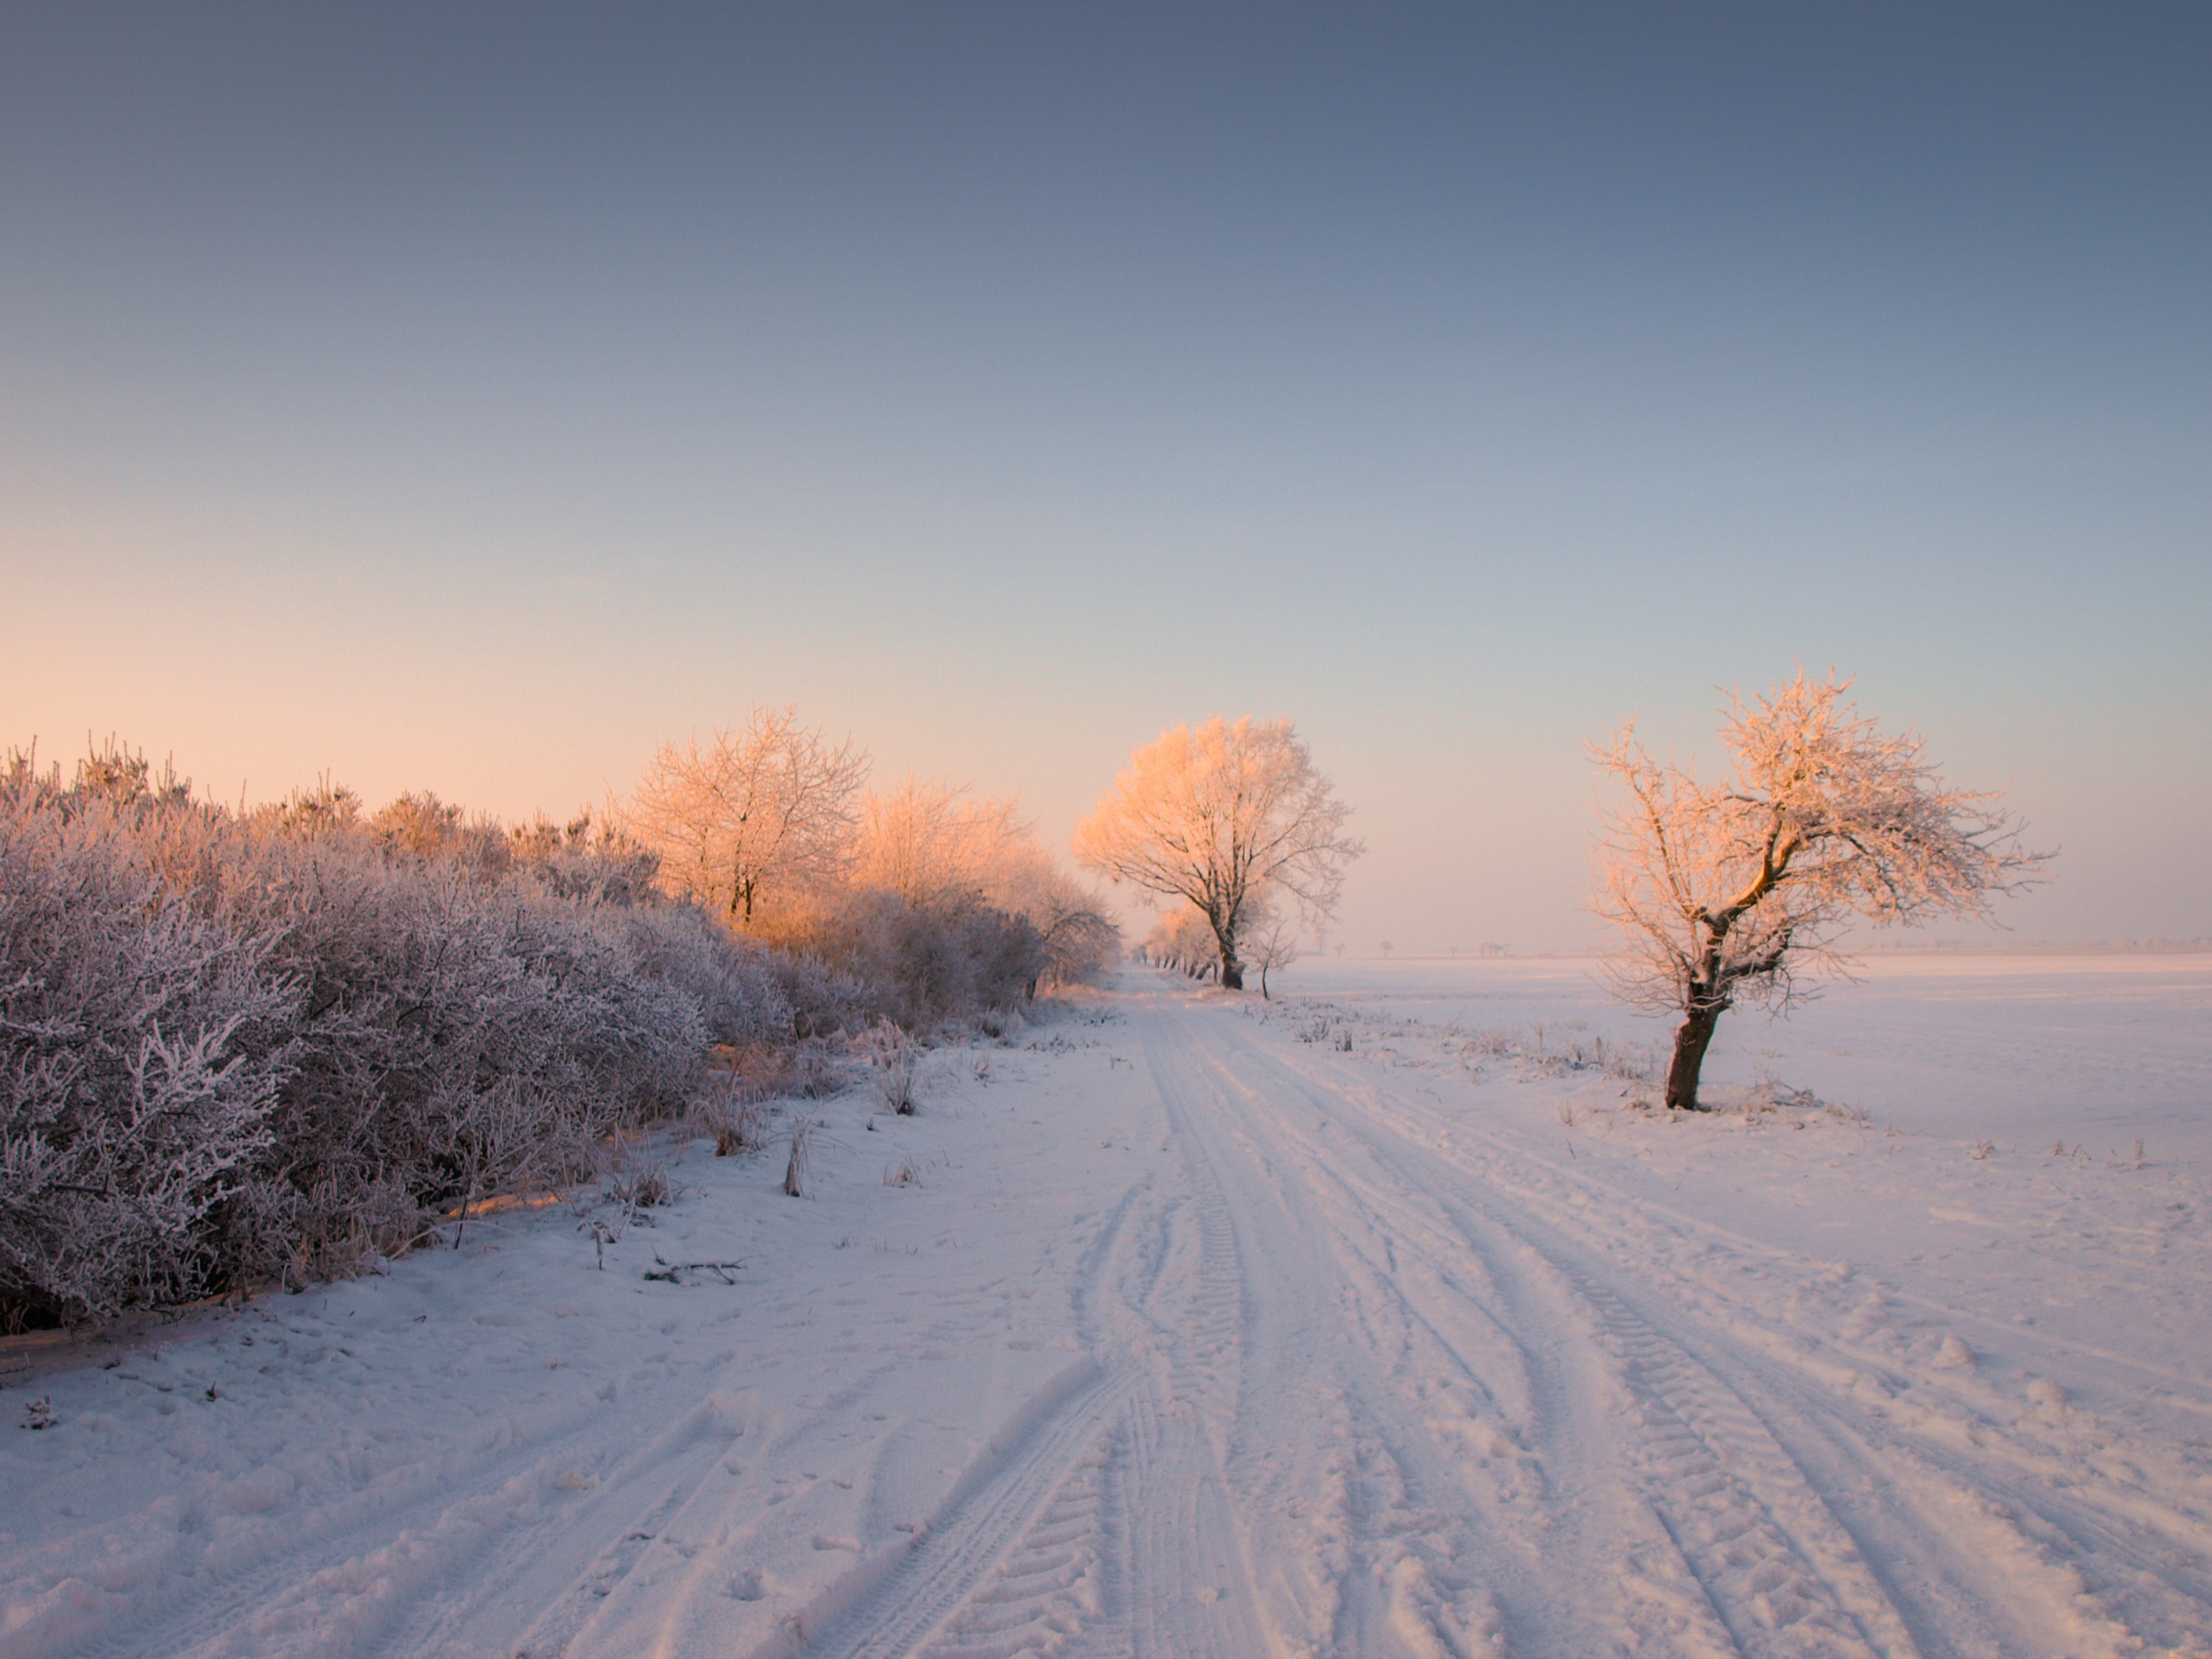
landscape, tree, nature, snow, cold, winter, light, sun, sunrise, sunlight, morning, frost, dawn, weather, snowy, season, winter dream, wintry, hoarfrost, freezing, winter bushes, atmospheric phenomenon